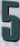
Number: 5